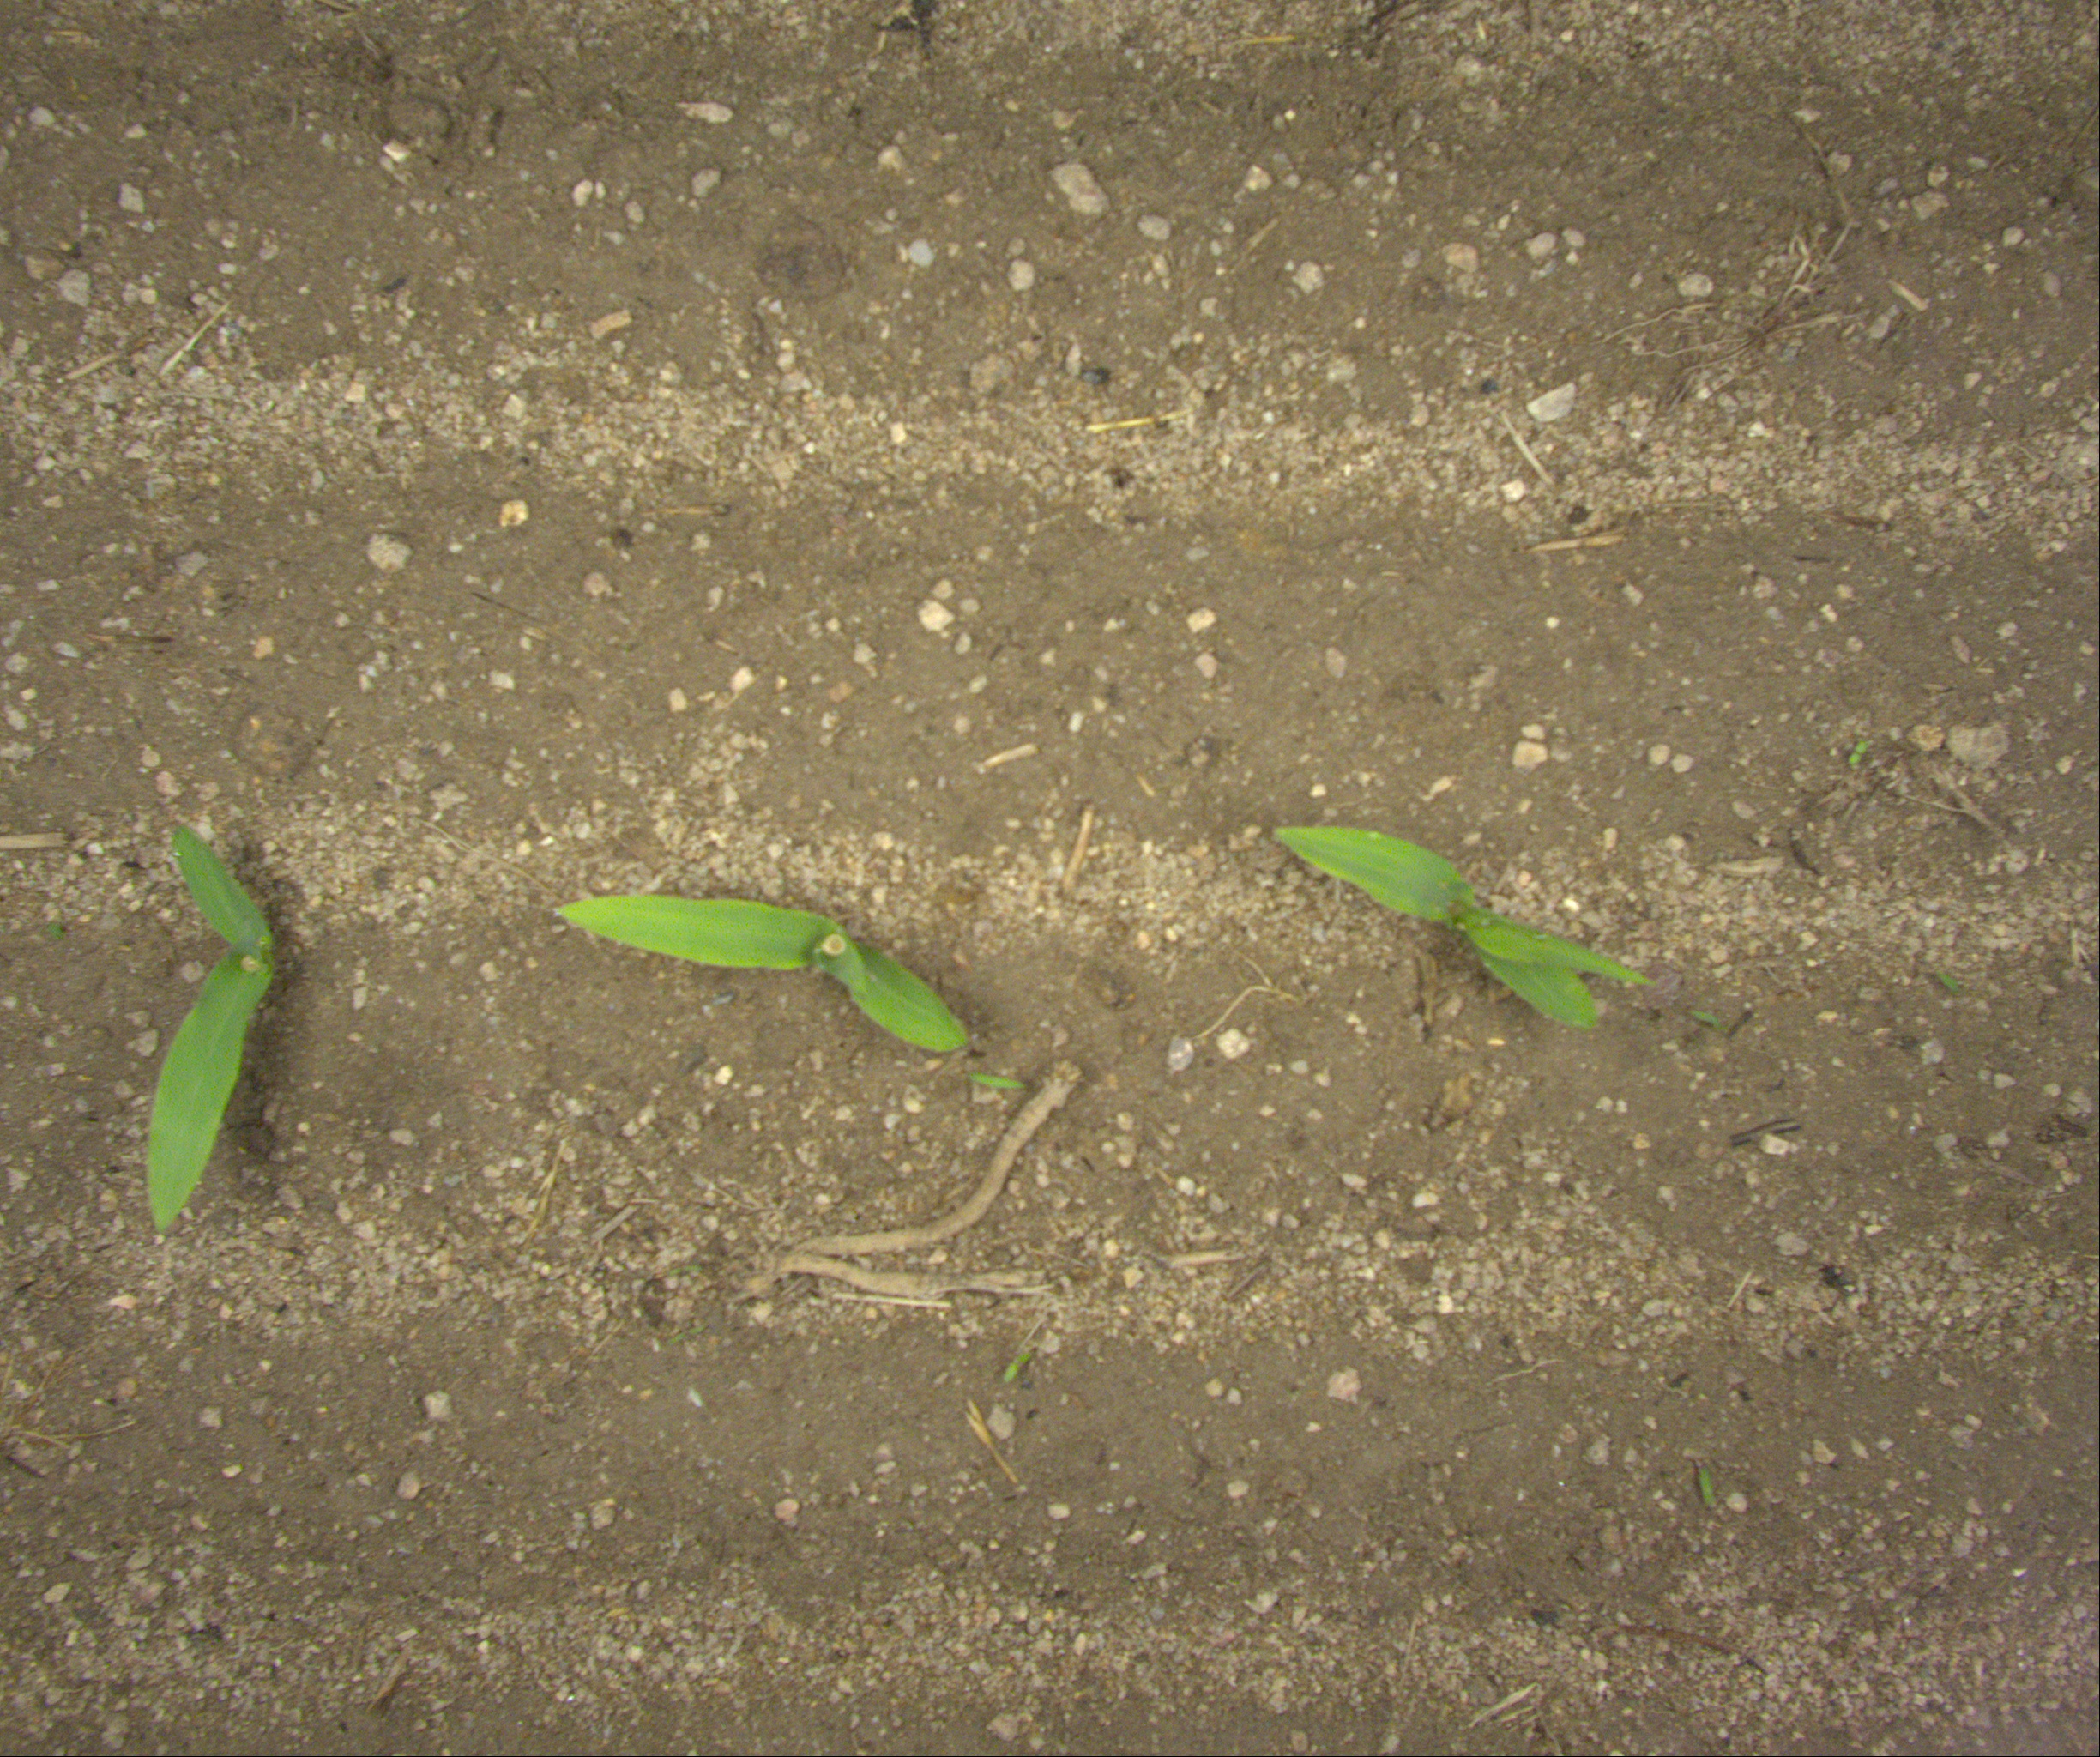
Crop: maize
Objects: maize, maize, maize, stem_maize, stem_maize, stem_maize